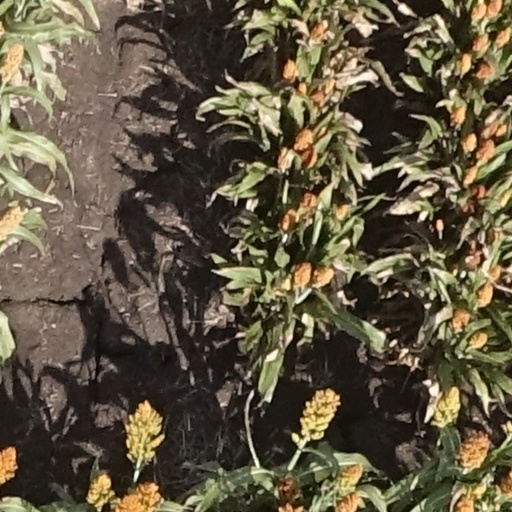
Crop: sorghum